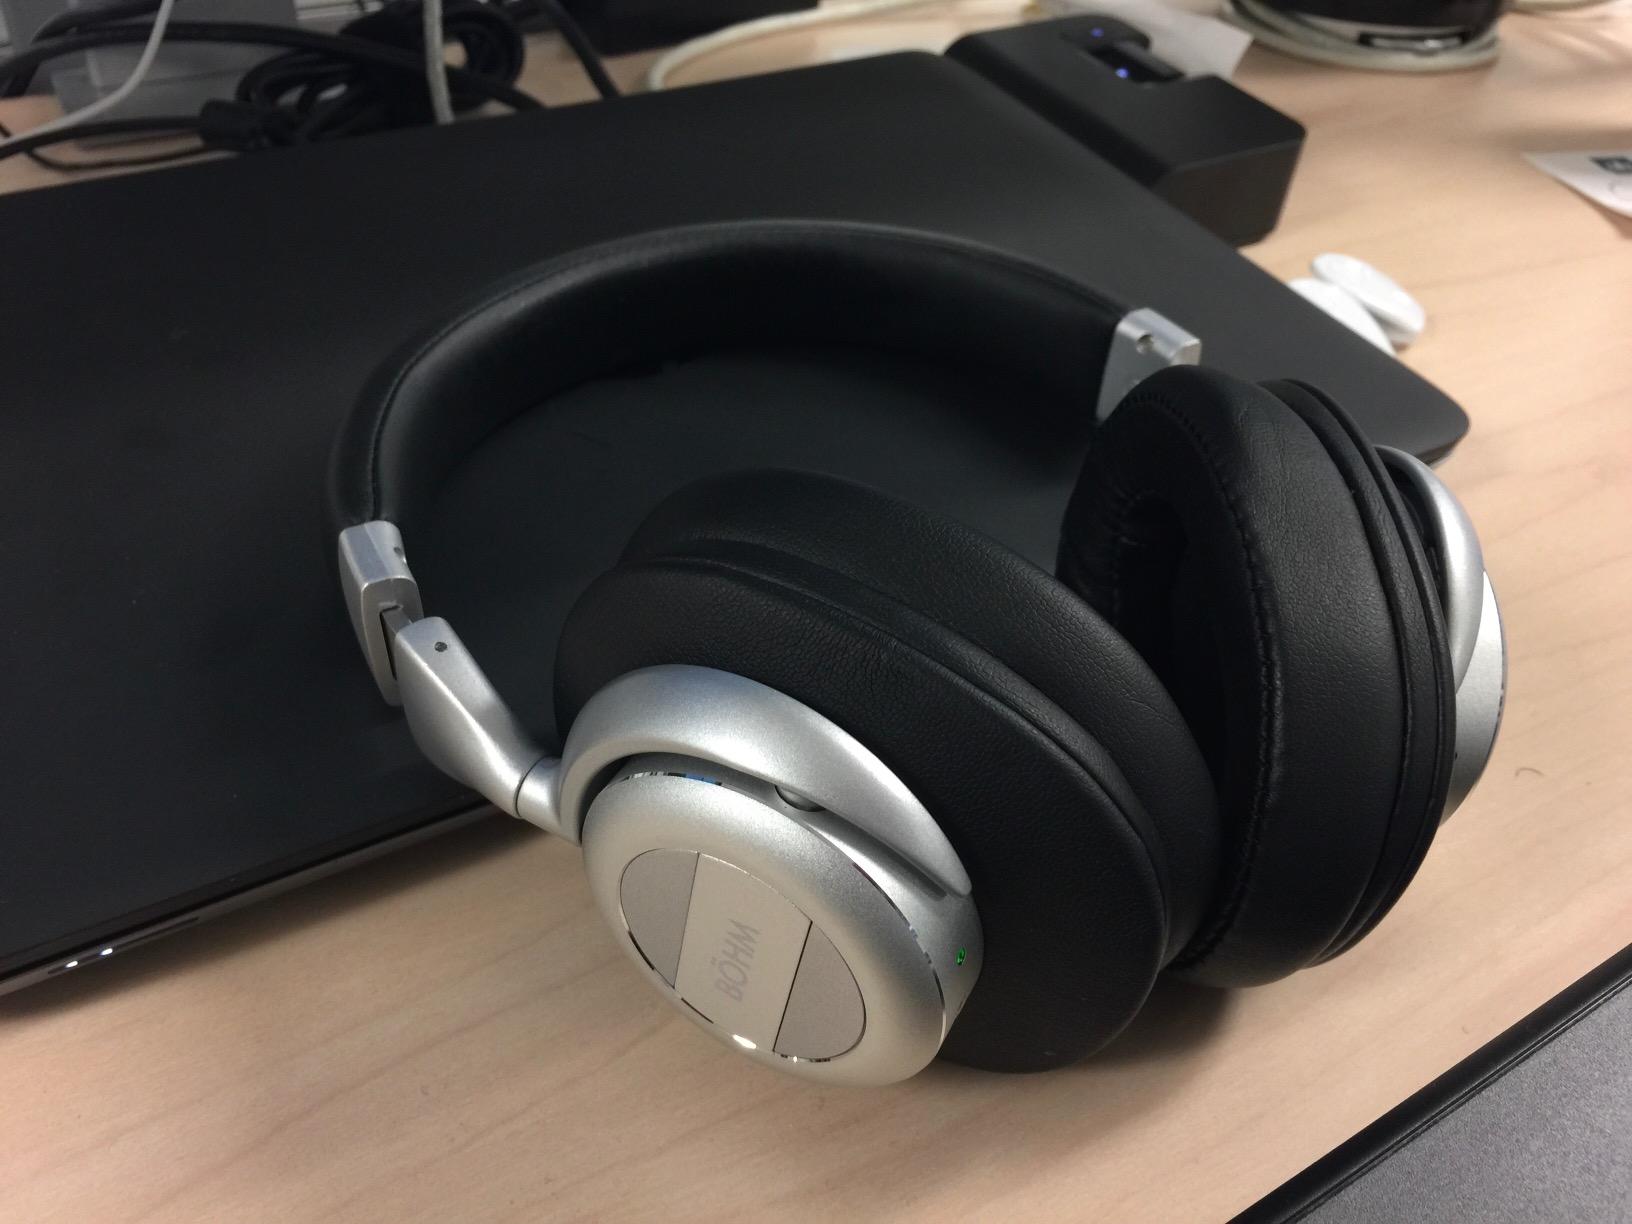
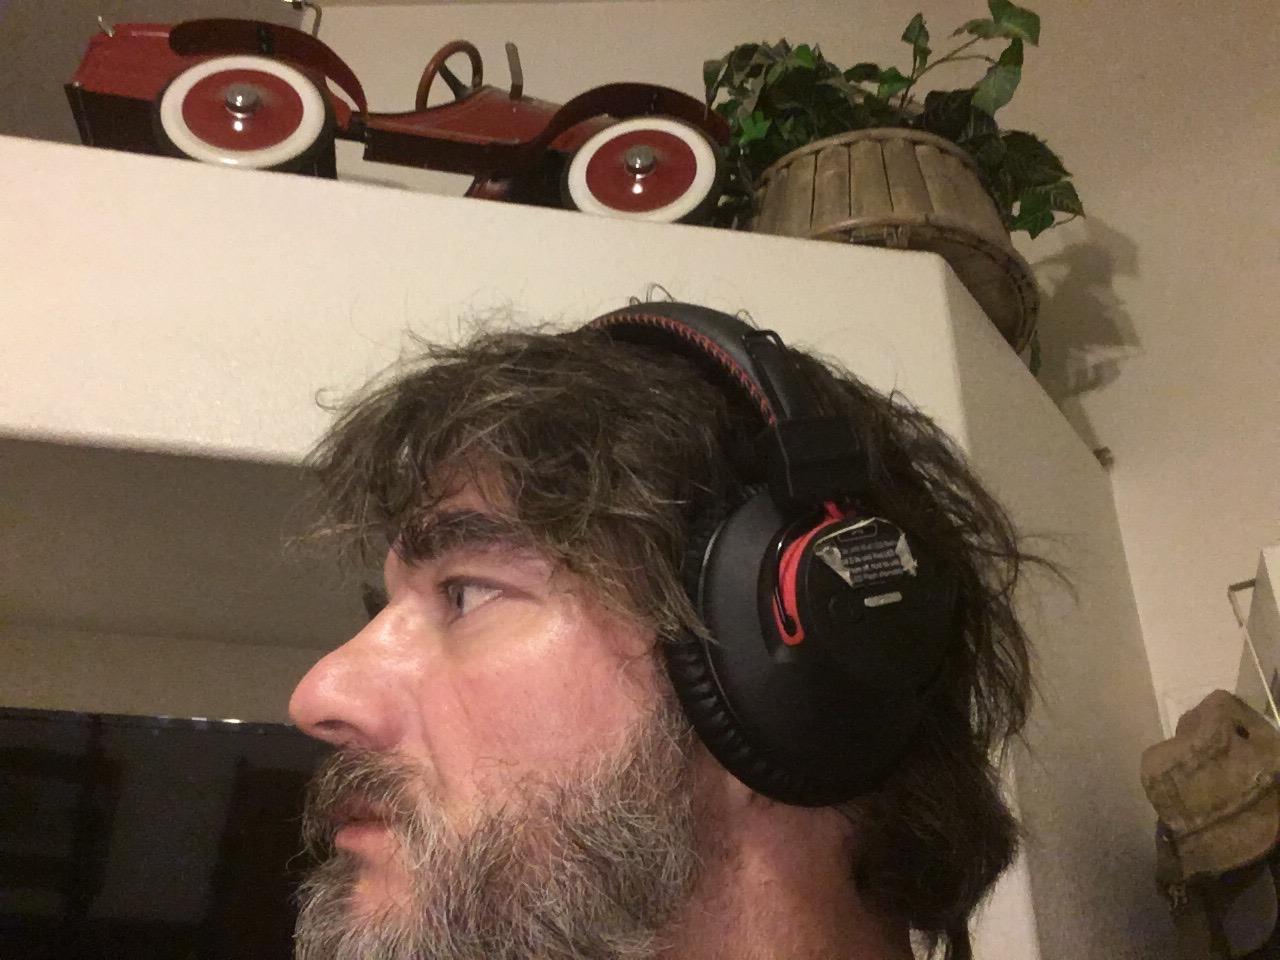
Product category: headphones
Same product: no